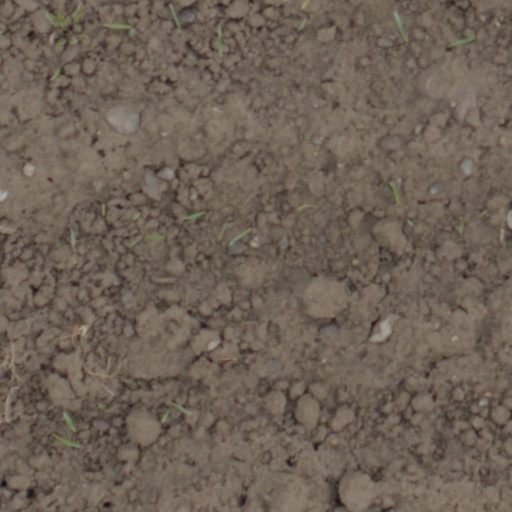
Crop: wheat